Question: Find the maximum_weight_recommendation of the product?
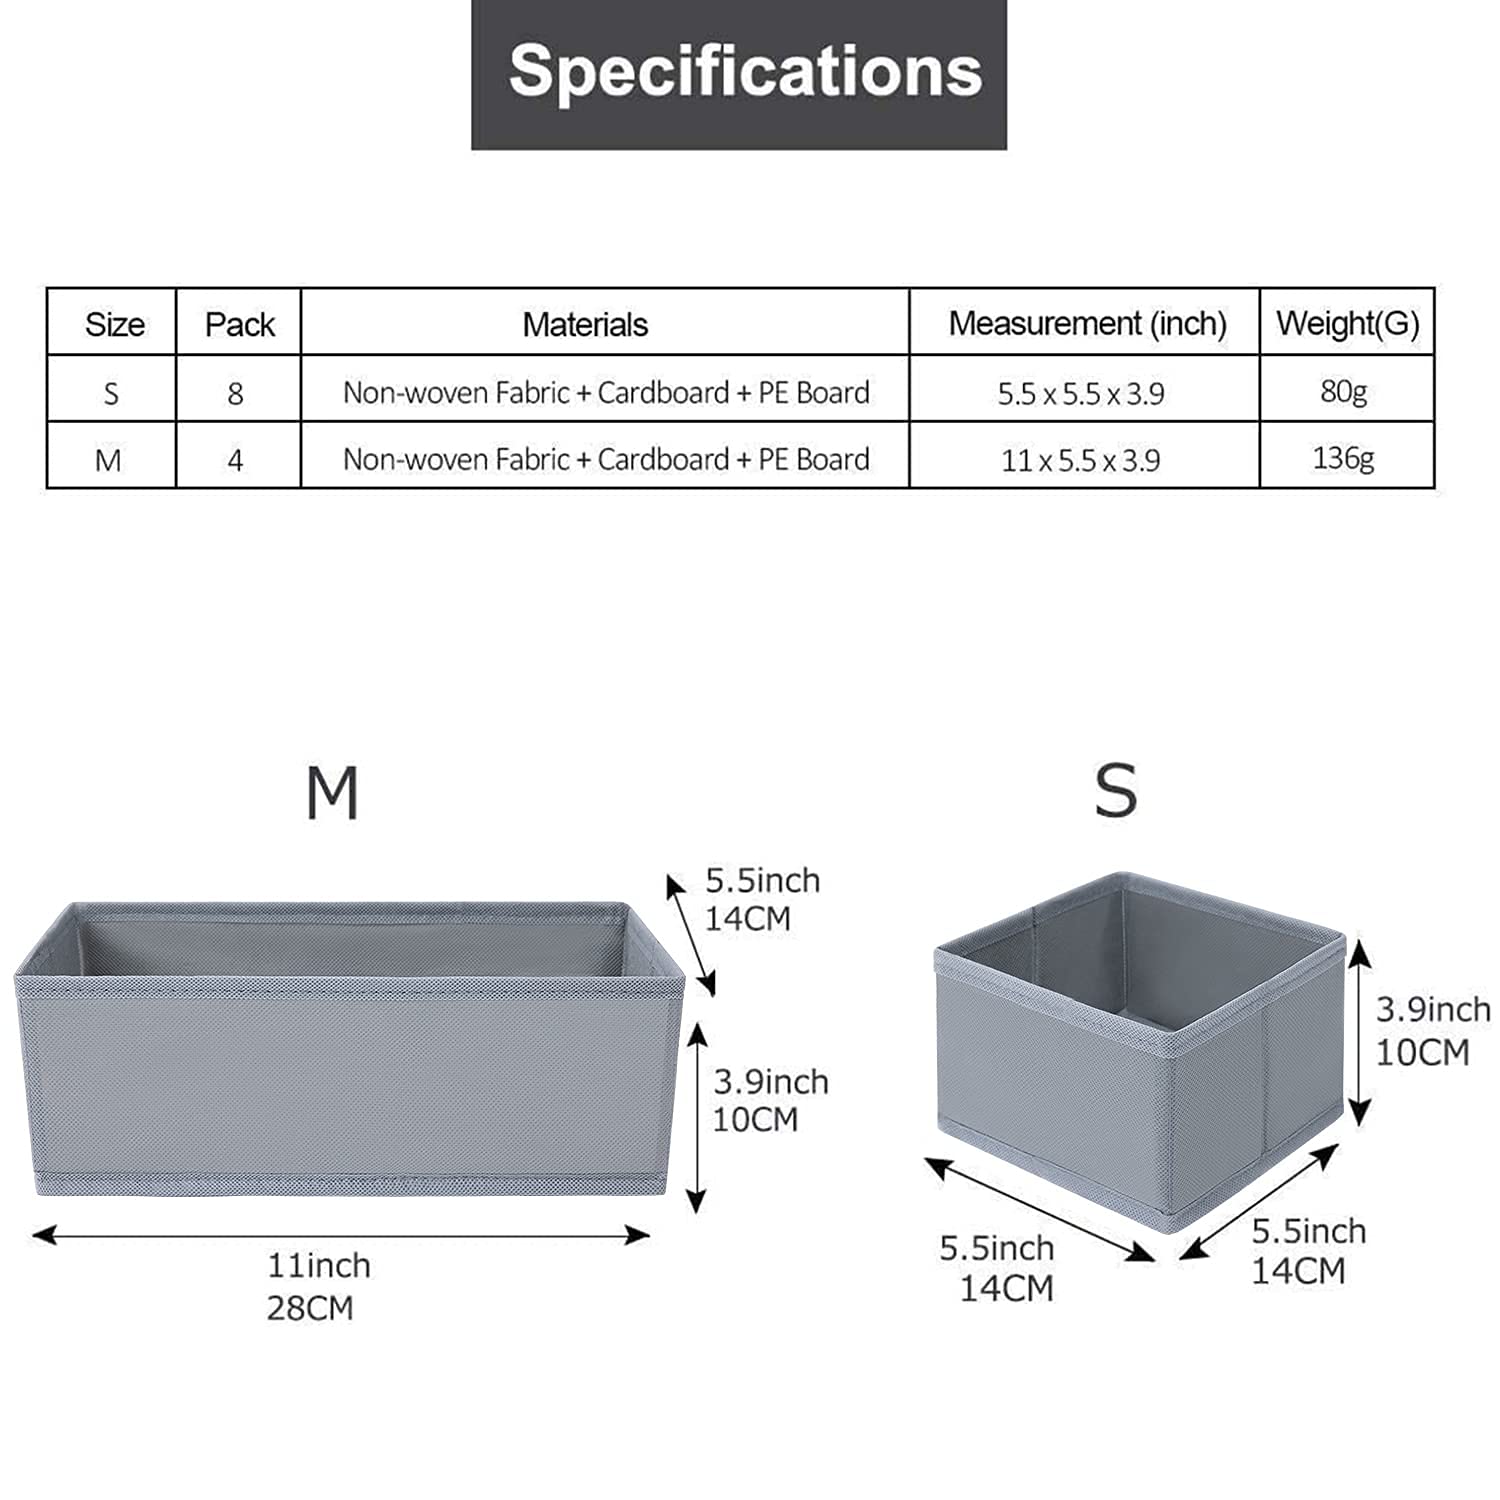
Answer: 80.0 gram